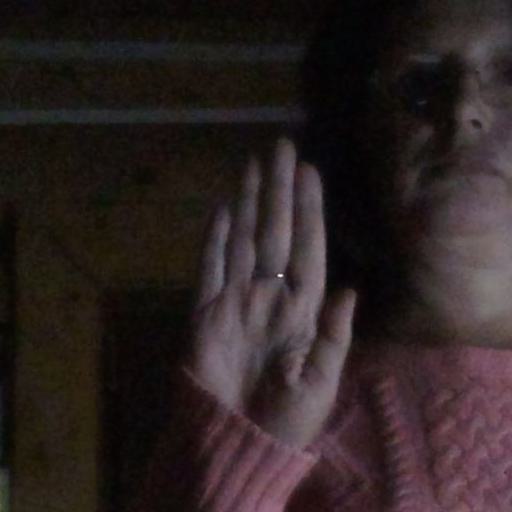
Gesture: stop